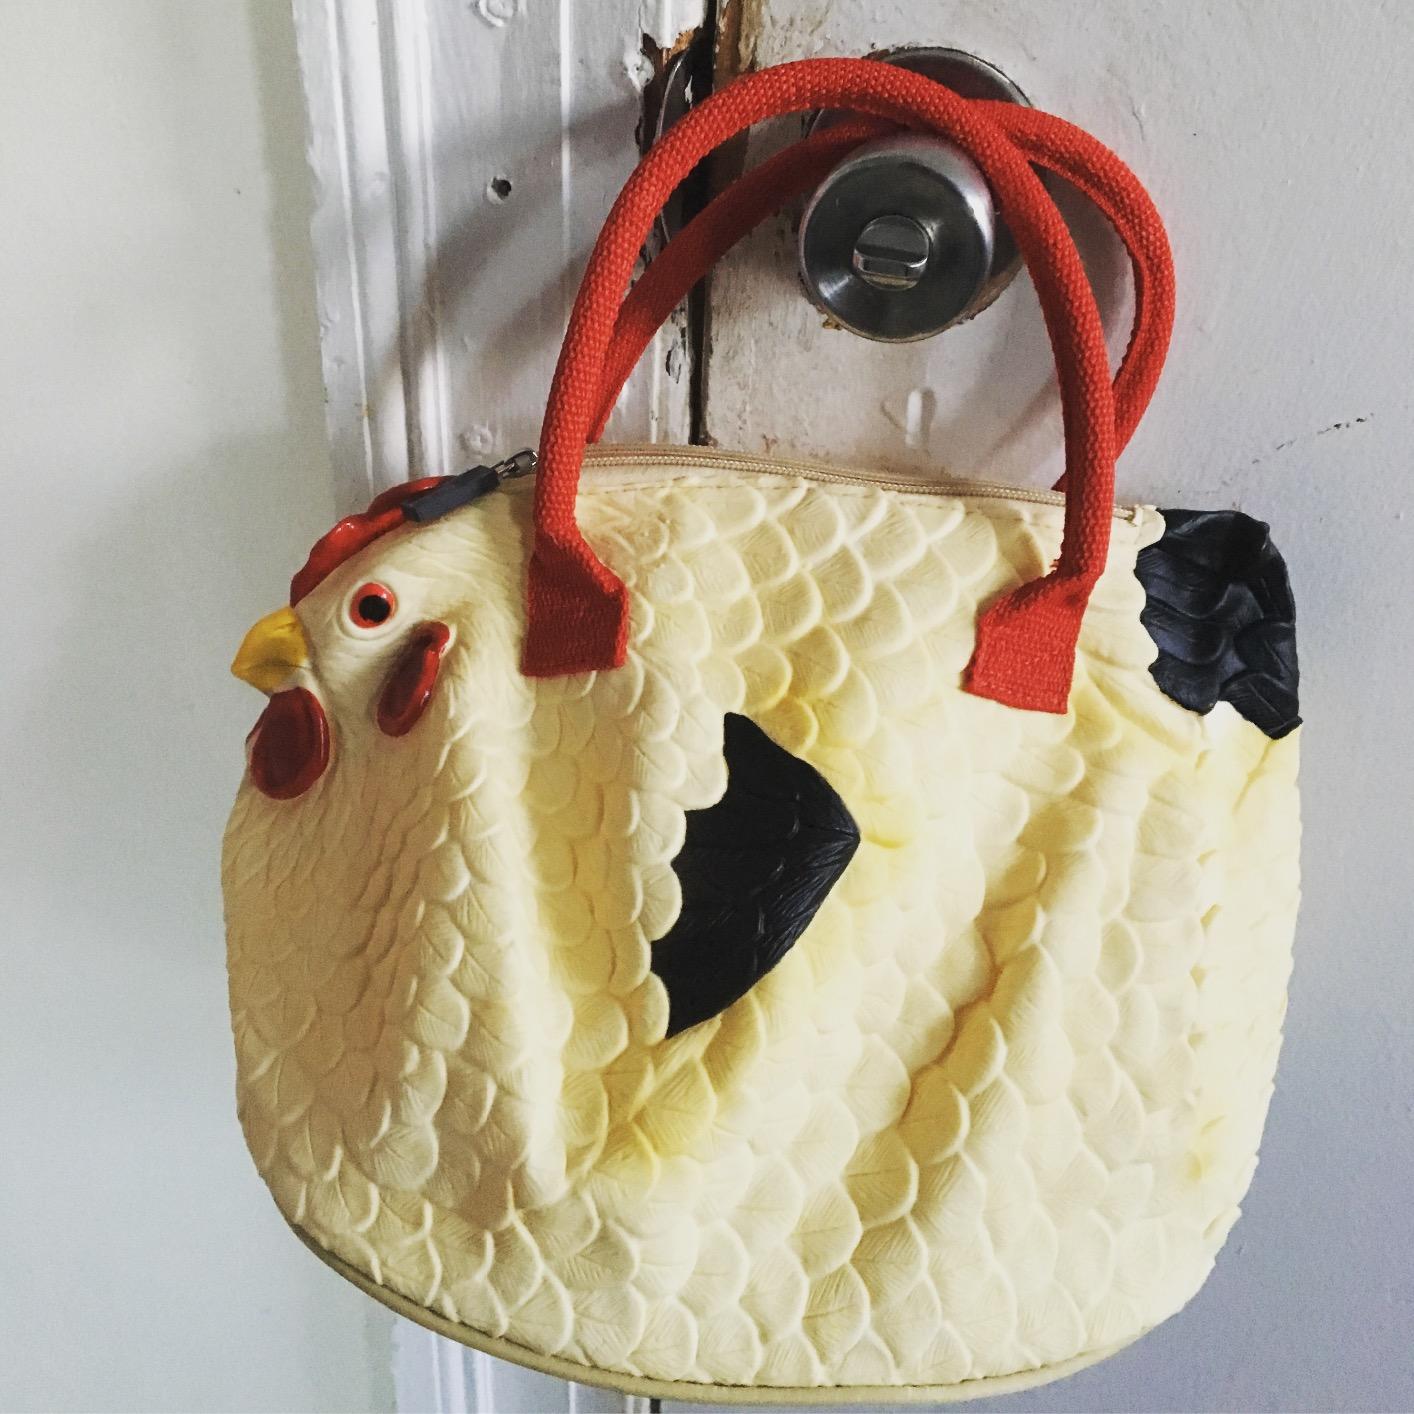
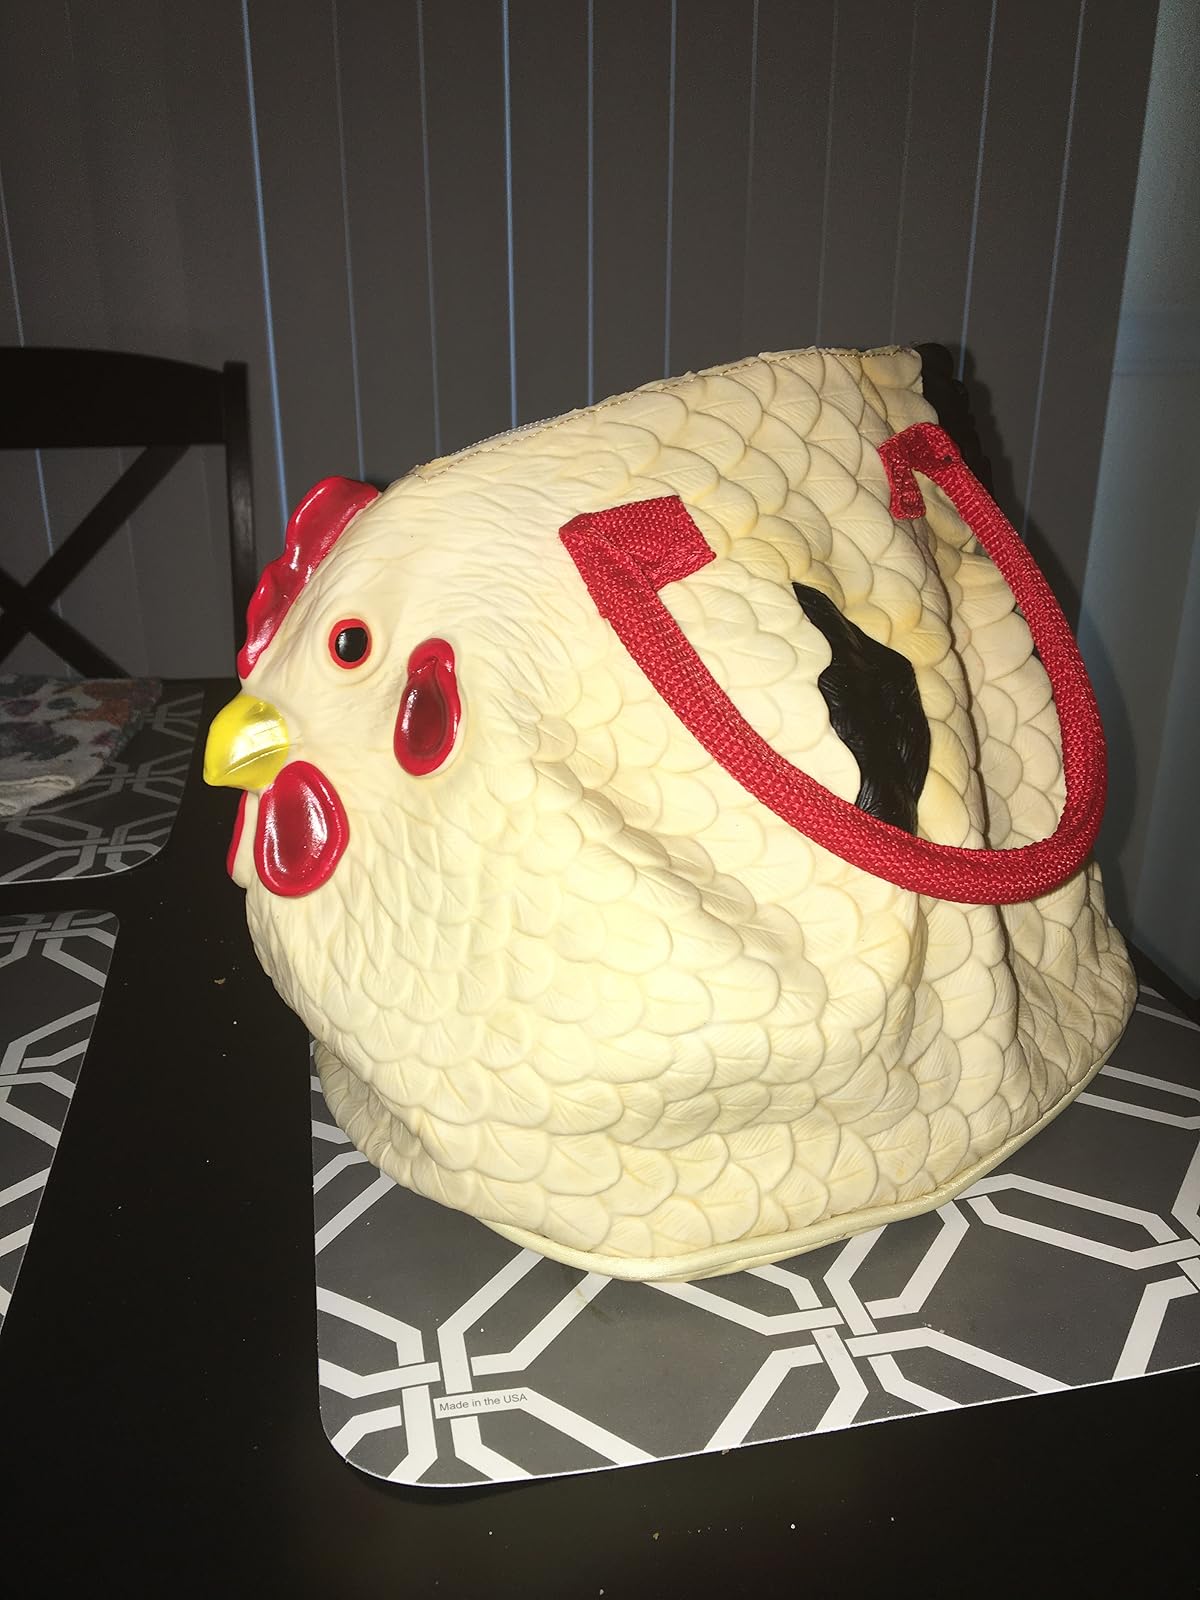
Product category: accessories_handbag
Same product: yes